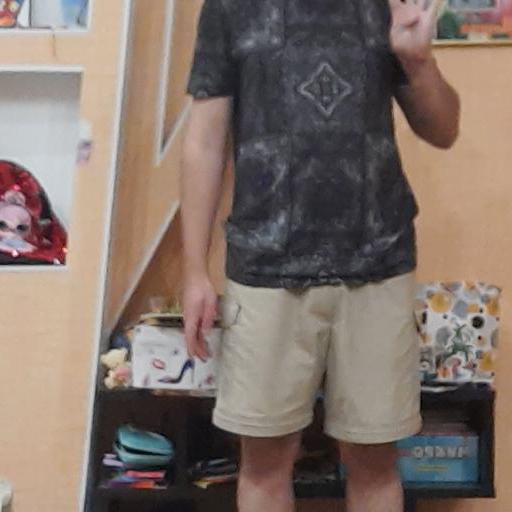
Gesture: no_gesture